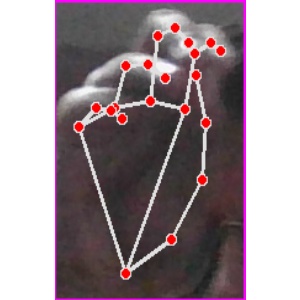
अक्षर: ङ